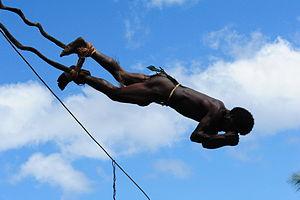
Le gol est une sorte de tour en bois utilisée en territoire saa au sud de l'île de Pentecôte au Vanuatu.
Le saut à l'élastique, aussi appelé benji, bungie, bungy, bungee, bingee, bingi, benjee, bengi...jumping ou encore góming, est une activité ludique de plein air qui consiste à se jeter dans le vide avec une corde élastique accrochée aux chevilles et/ou au torse, destinée à ralentir puis à stopper la chute.